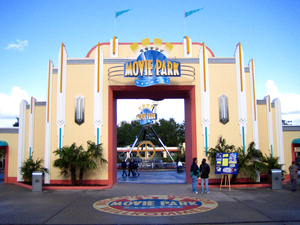
Movie Park Germany est un parc d'attractions et le premier européen à présenter le thème du monde des films et du cinéma. Il a été créé en 1996 sur le terrain de Traumlandpark qui avait lui-même remplacé Märchenwald. Situé parmi de véritables studios de tournage, le parc est divisé en sept zones thématiques — Hollywood Street Set, Streets of New York, The Old West, Nickland, Santa Monica Pier, Federation Plaza et Adventure Lagoon —. Il est l'un des parcs à thème d'Europe à avoir été distingué par un Thea Award, décerné par la Themed Entertainment Association.